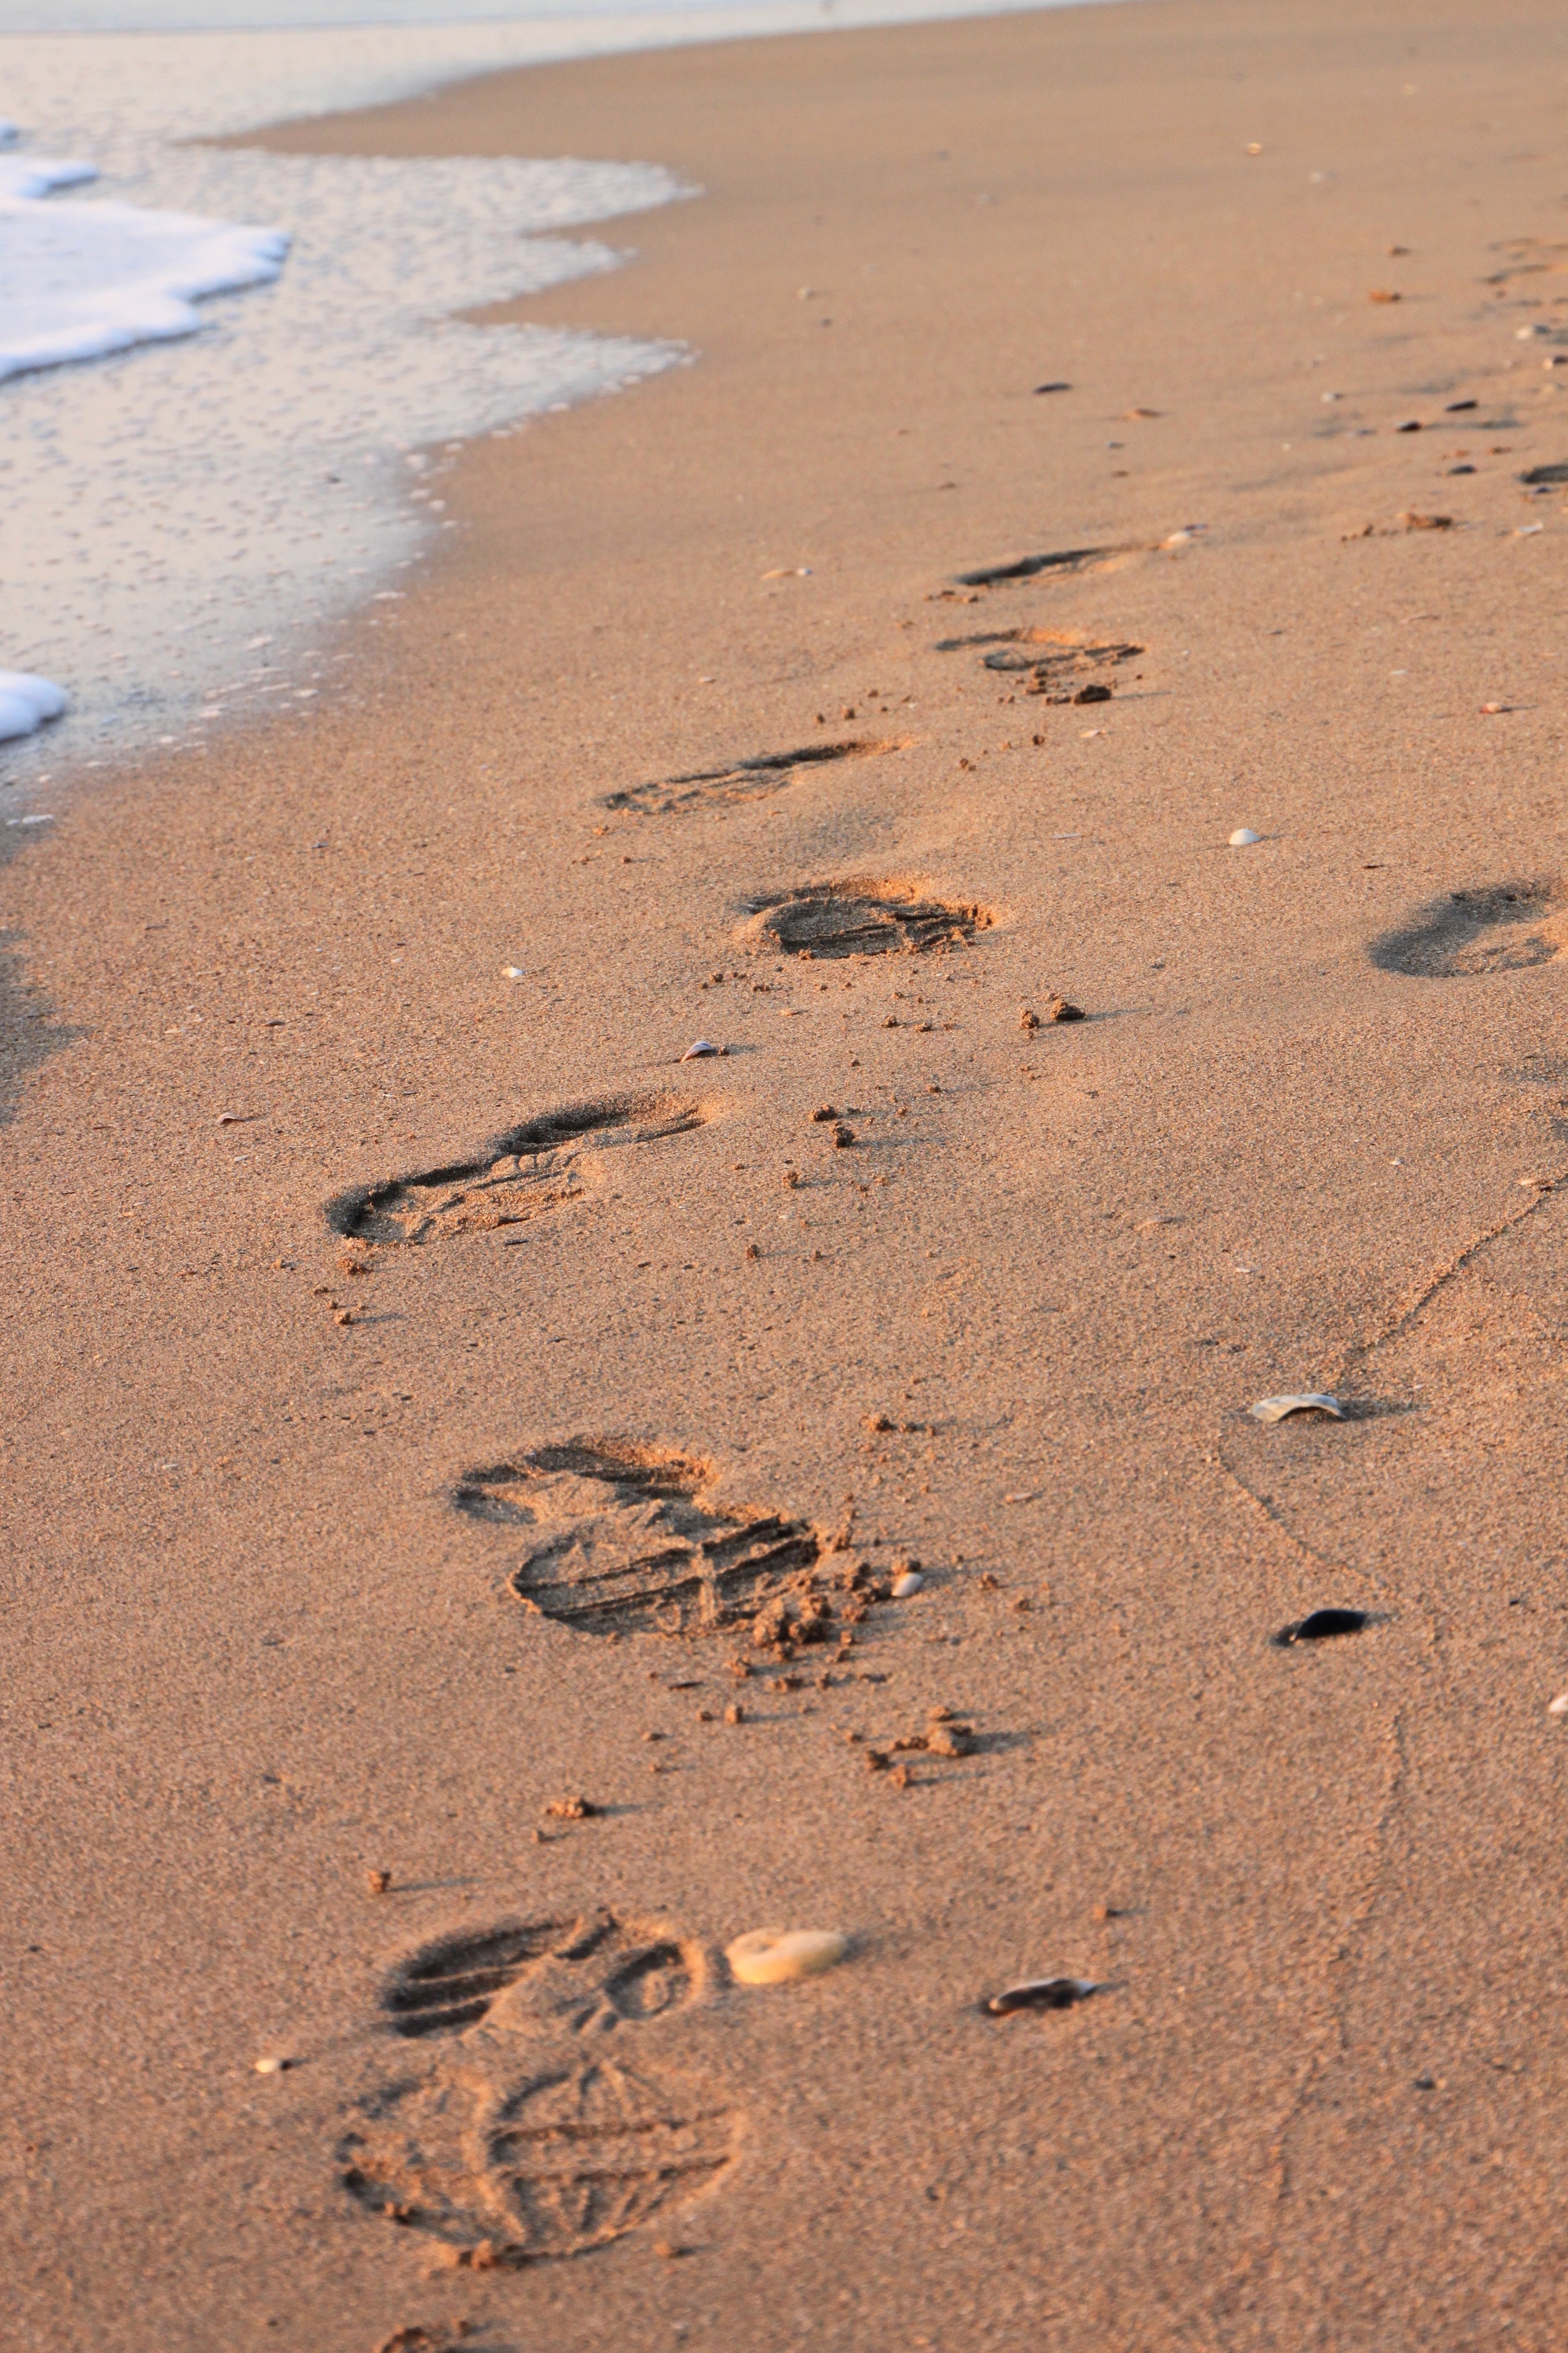
beach, sea, coast, water, sand, shore, footprint, summer, soil, material, body of water, waves, mudflat, natural environment